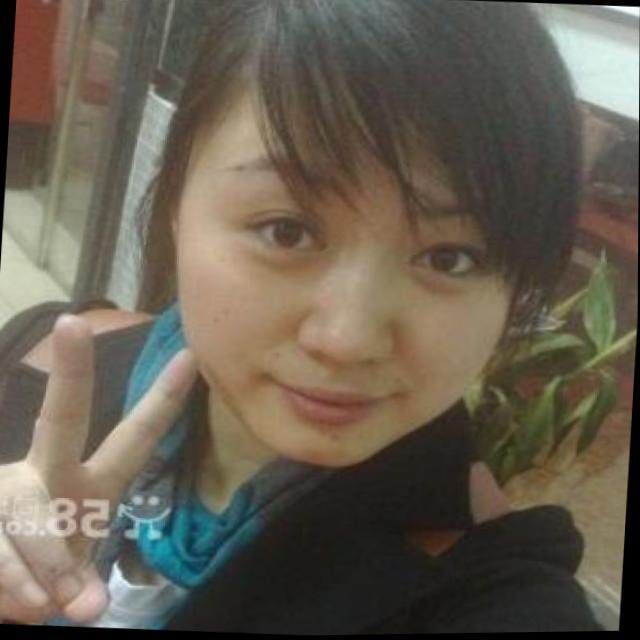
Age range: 21-44